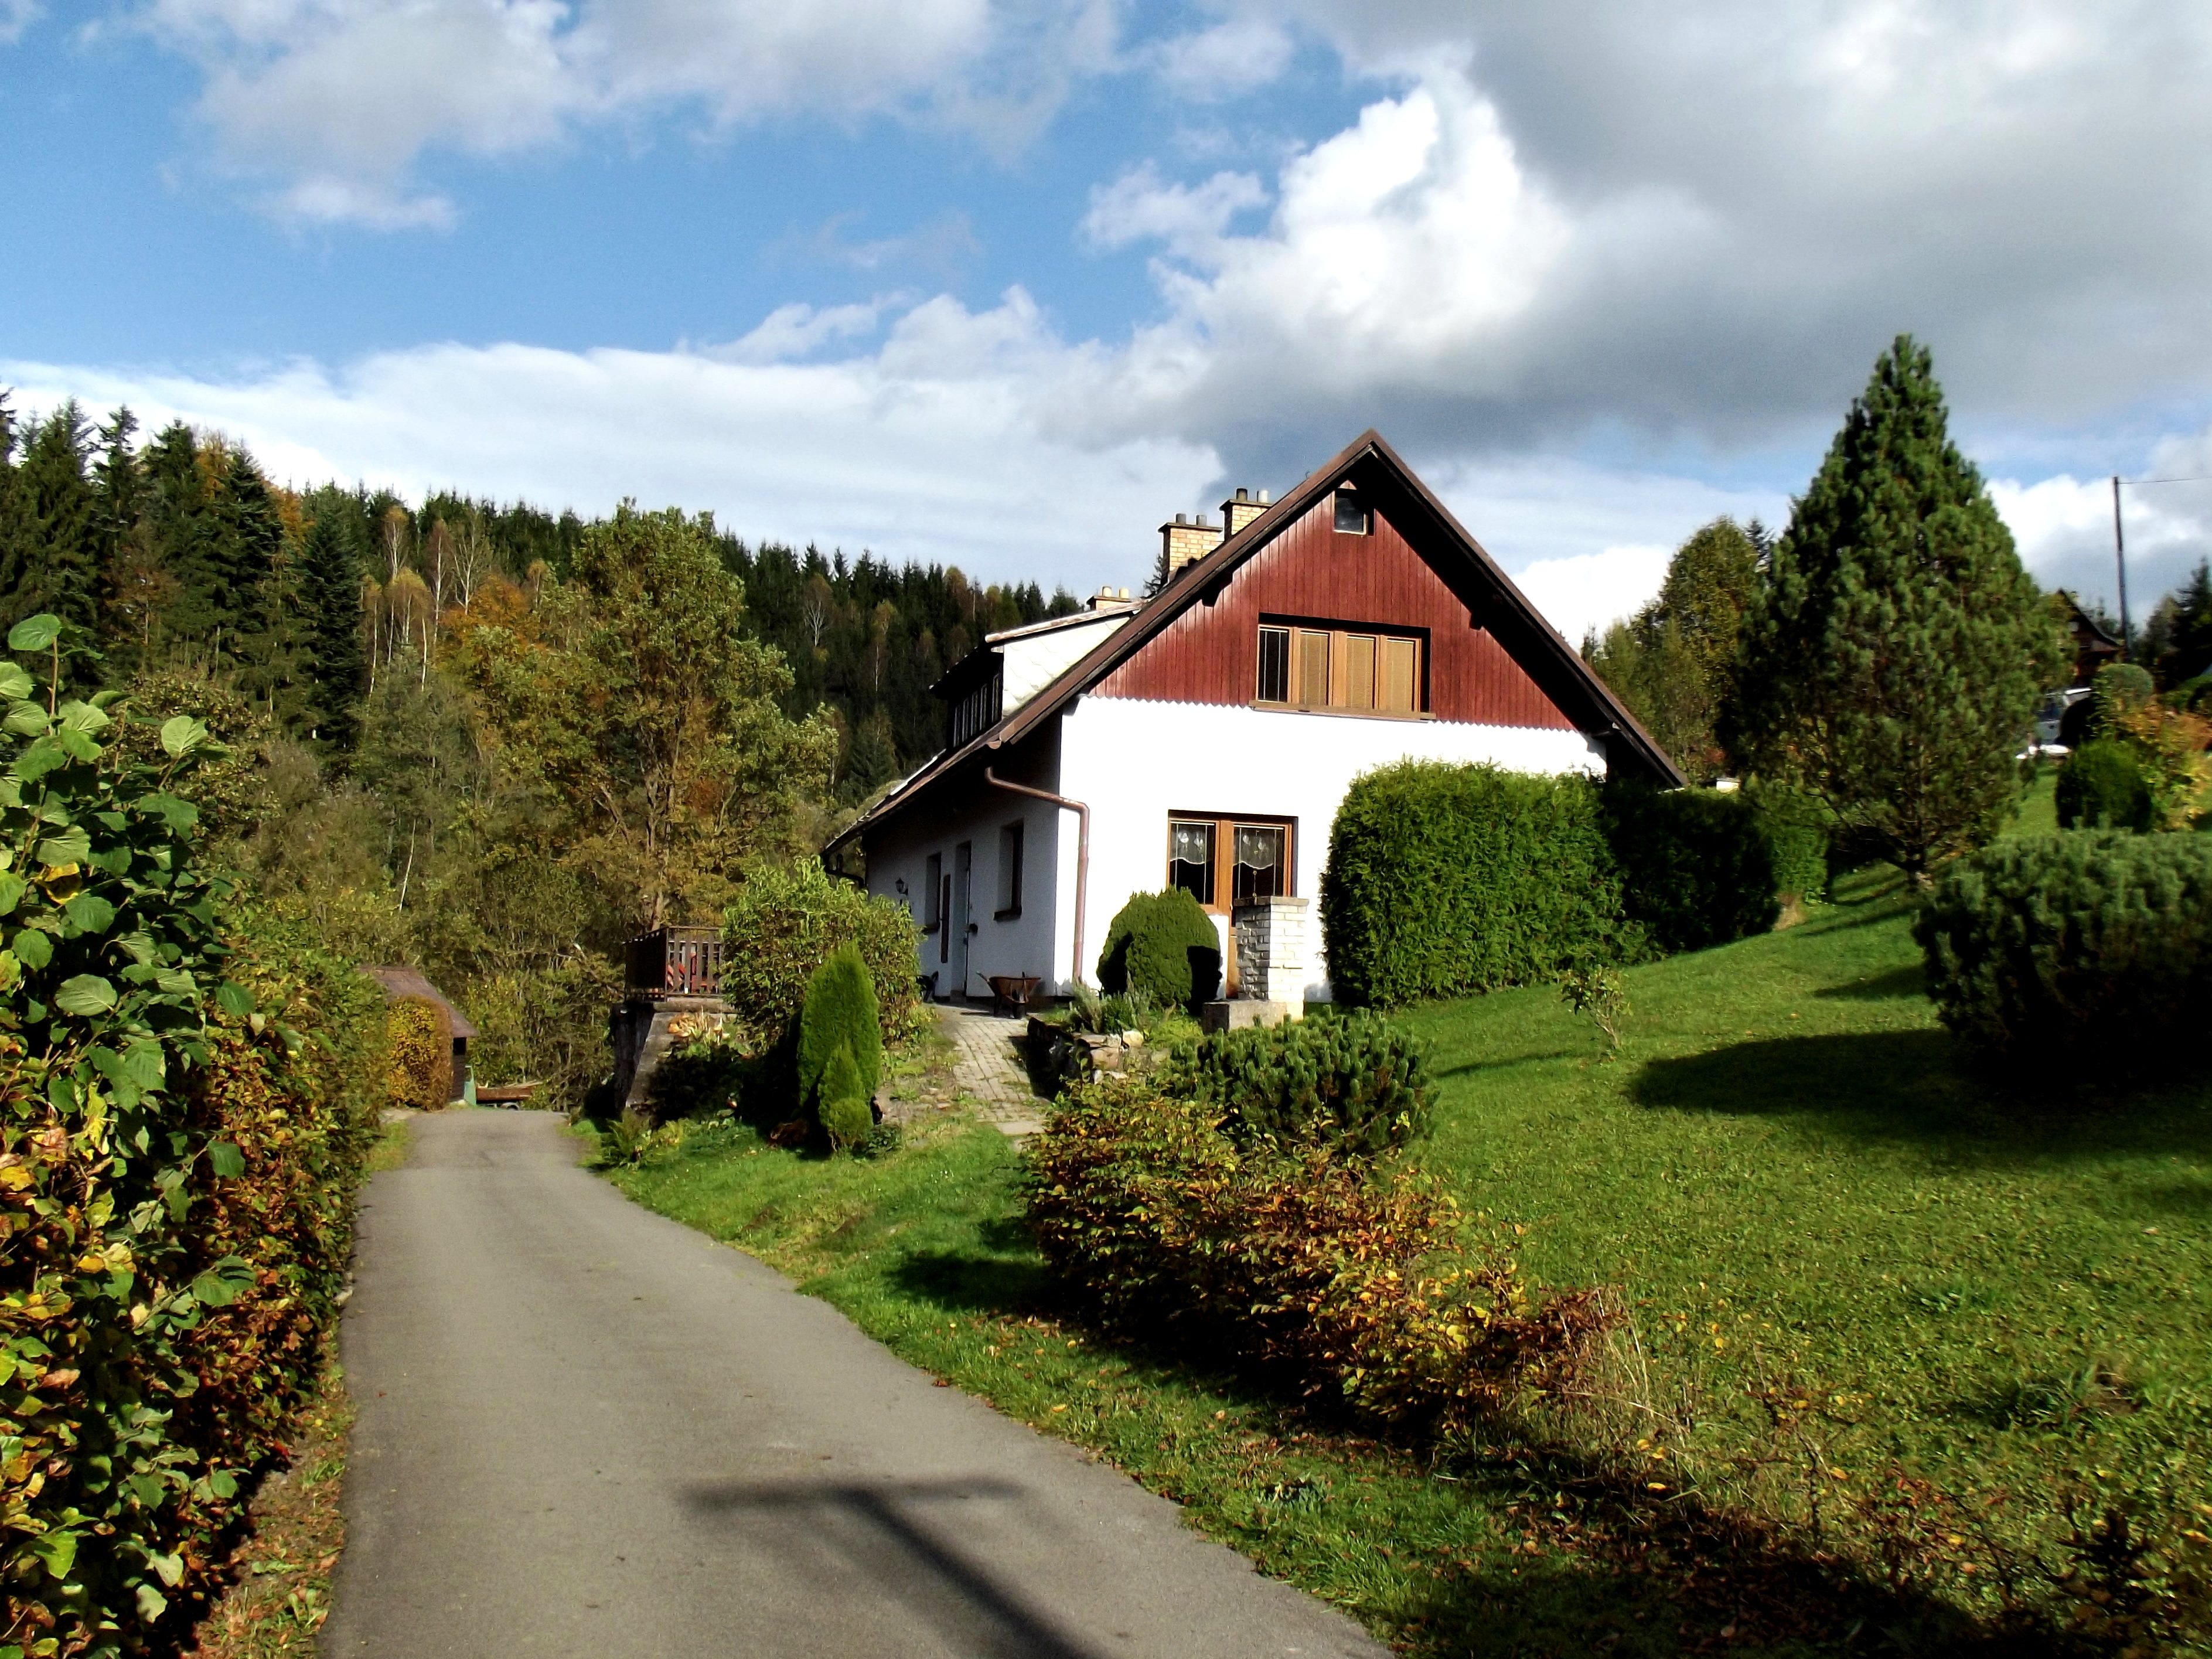
forest, mountain, road, street, farm, house, home, mountain range, recreation, village, spring, green, cottage, mountains, farmhouse, beauty, estate, rural area, small house, the green trees